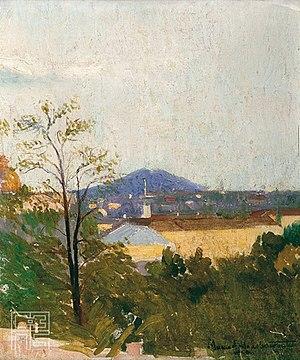
La Collection commémorative Pavle Beljanski constitue un musée consacré à la peinture serbe du XXᵉ siècle situé à Novi Sad, la capitale de la province autonome de Voïvodine, en Serbie. Elle a été créée à la suite d'un don effectué par Pavle Beljanski, avocat, diplomate et grand amateur d'art. Le bâtiment dans lequel la collection est installée est inscrit sur la liste des monuments culturels protégés de la République de Serbie.